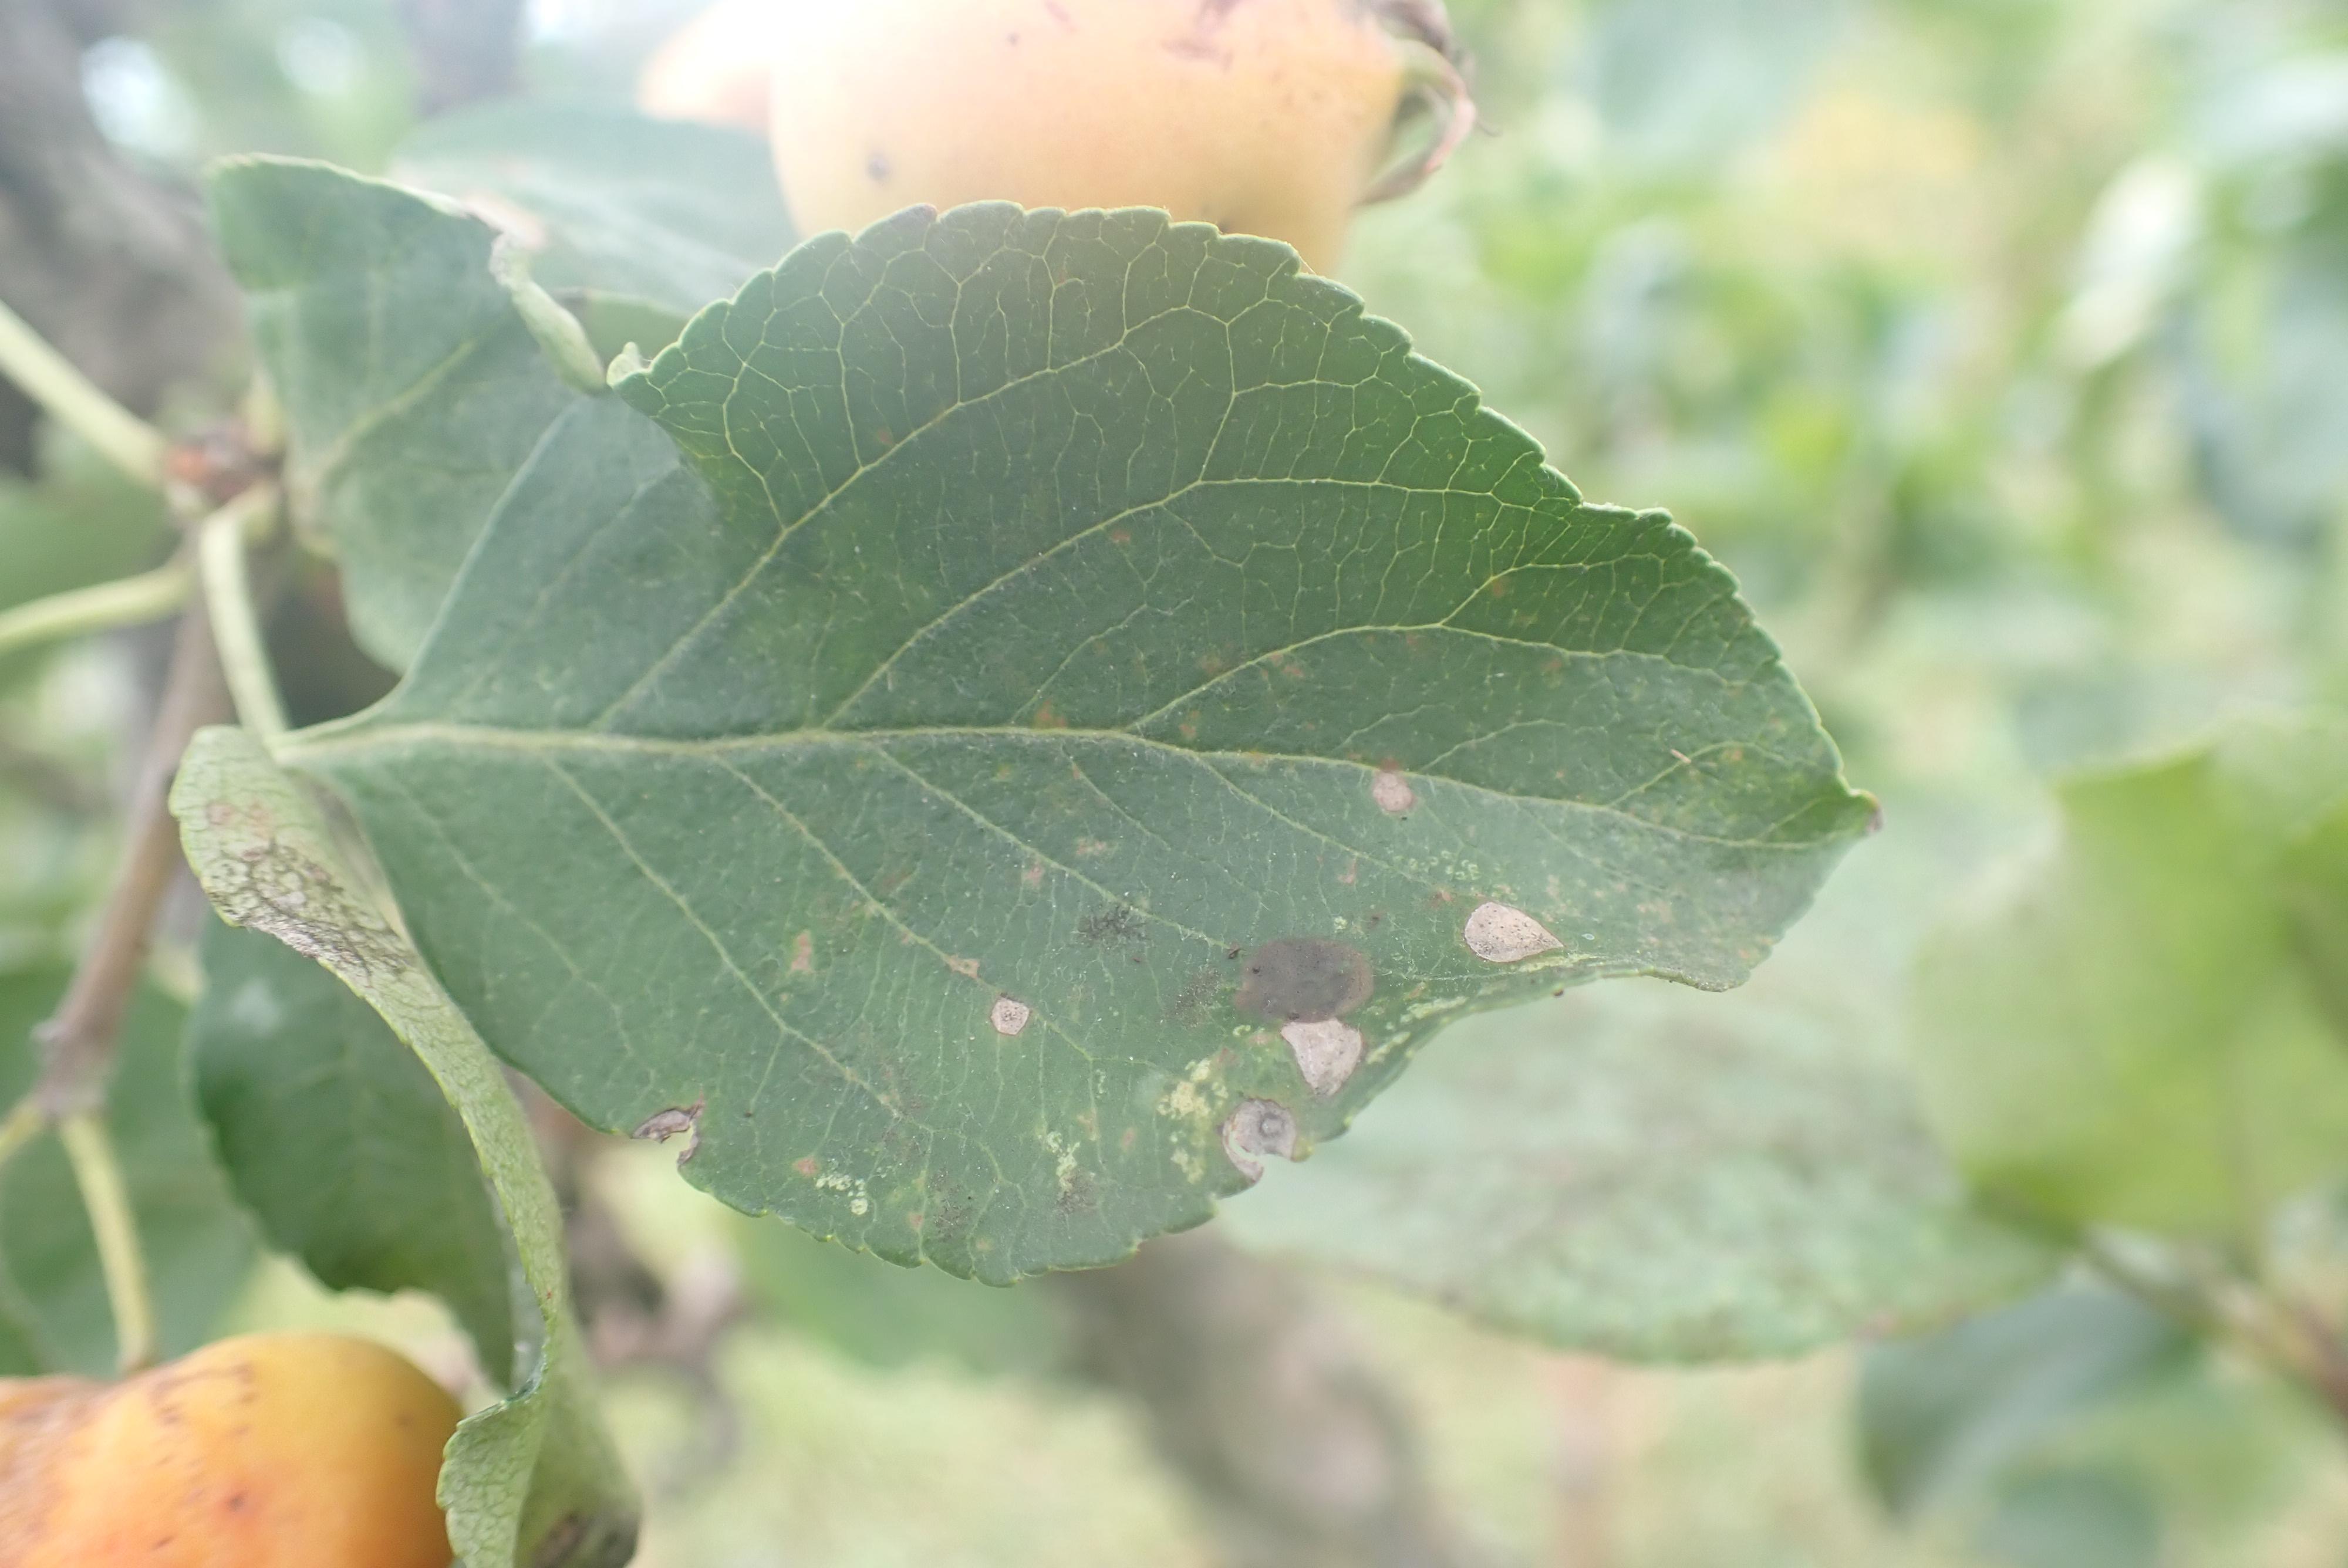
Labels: scab, frog_eye_leaf_spot, complex